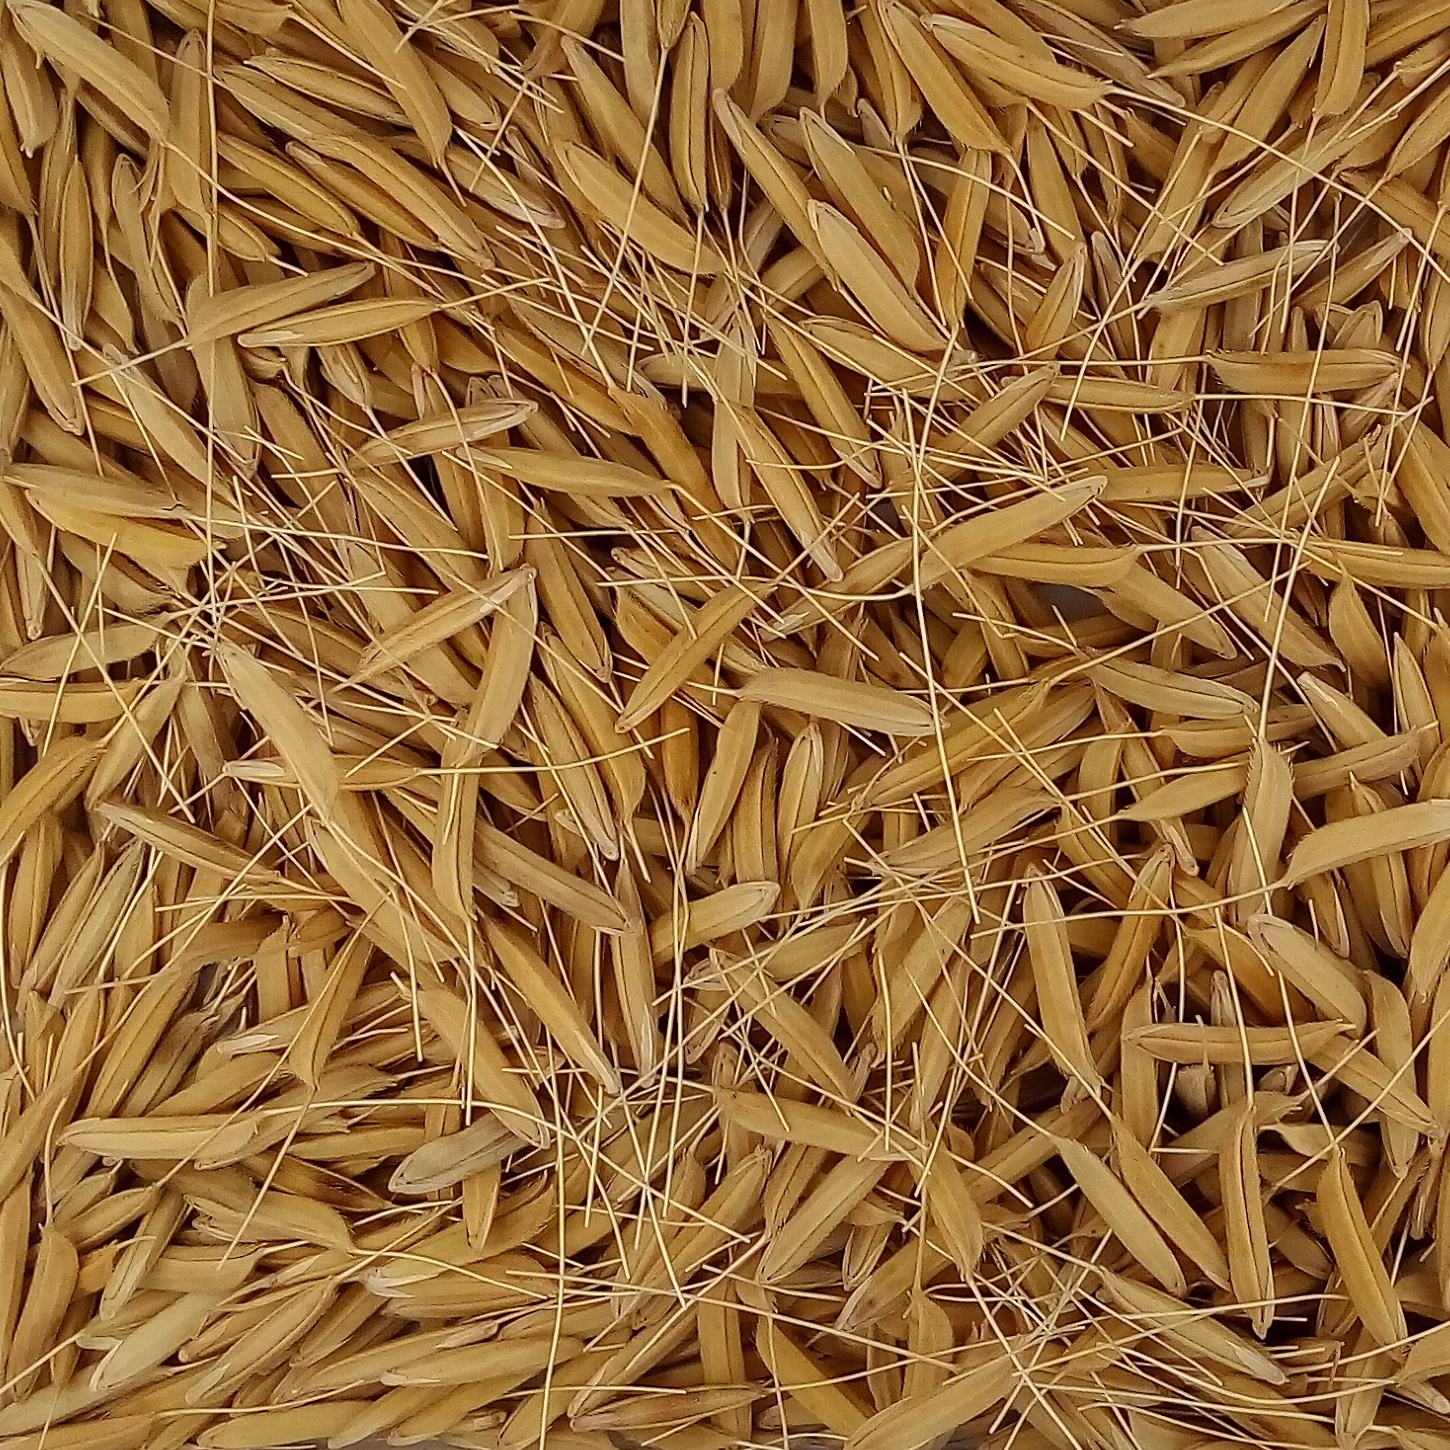
Rice seed variety: 1637